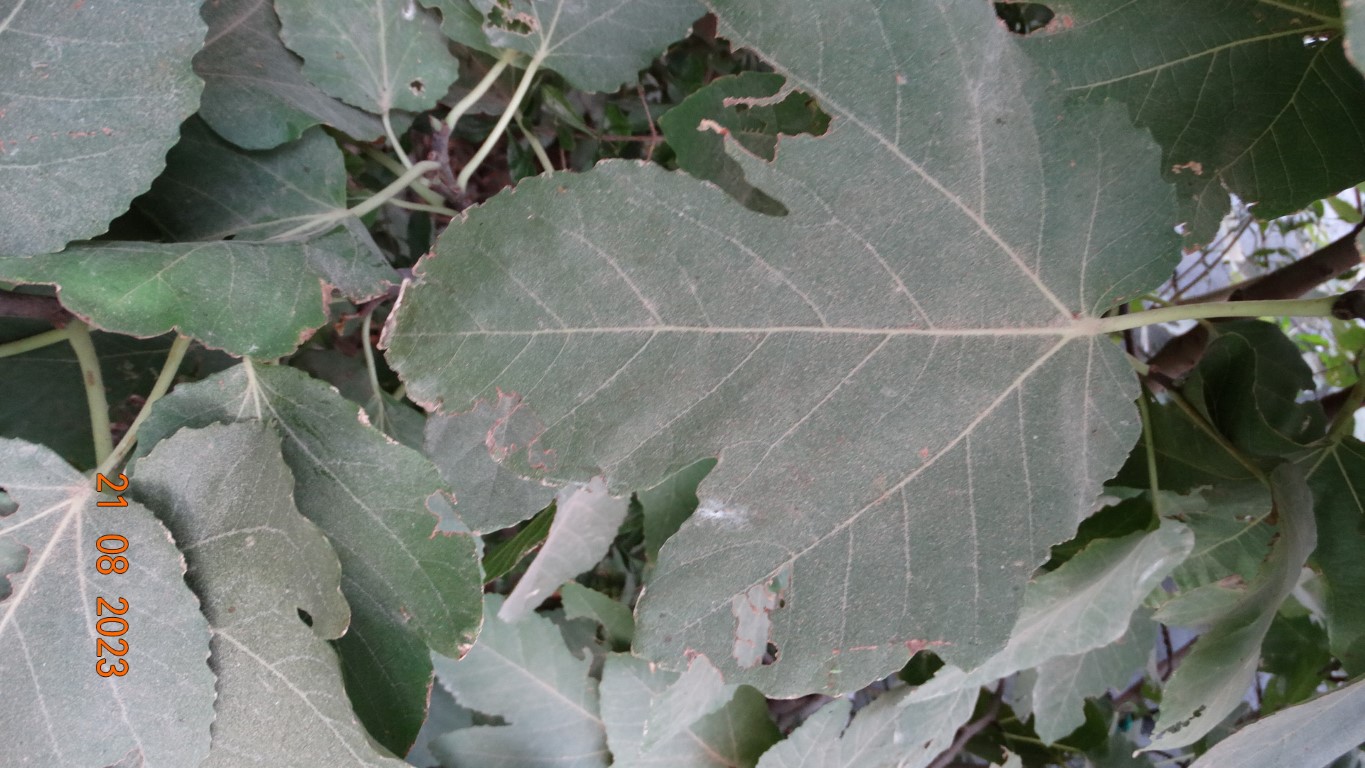
Label: infected